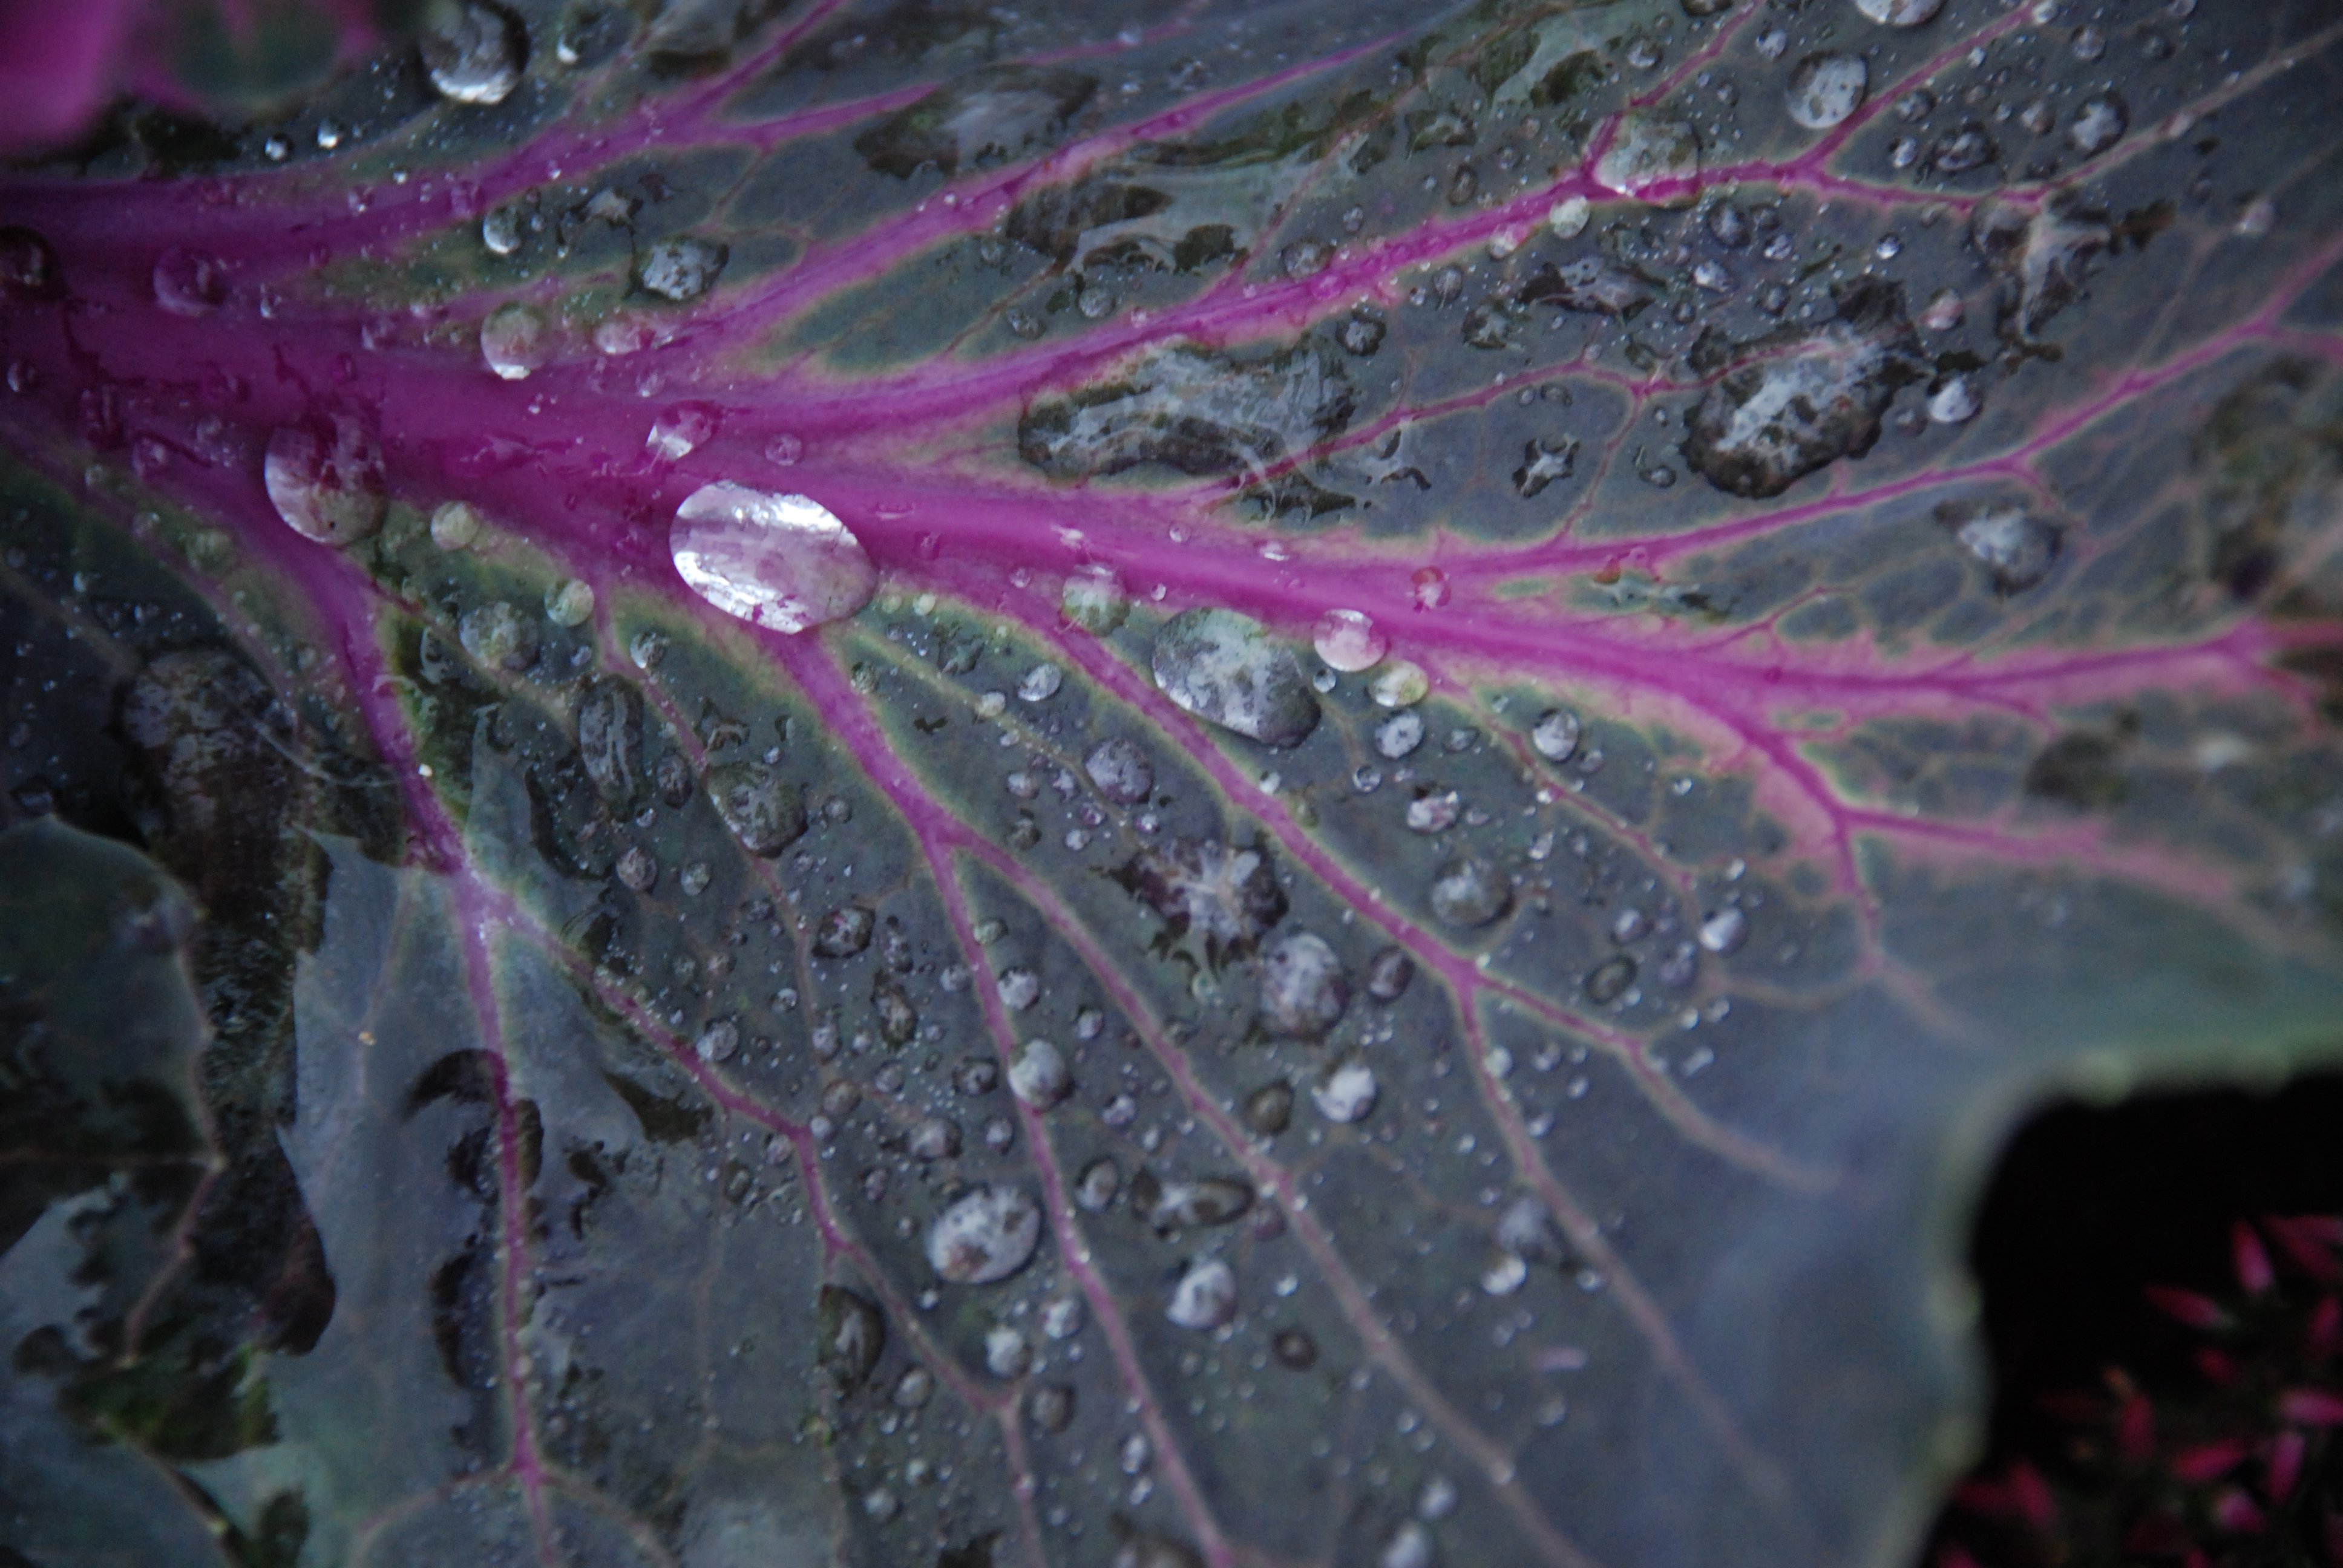
water, forest, branch, drop, leaf, flower, frost, ice, green, biology, macro photography